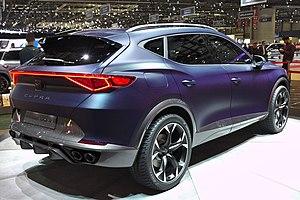
Cupra est un constructeur automobile espagnol, fondé le 22 février 2018. Cupra était auparavant la division sportive du constructeur automobile Seat.
L'édition 2019 du salon international de l'automobile de Genève est un salon automobile annuel qui se tient du 7 au 17 mars 2019 à Genève. Il s'agit de la 89ᵉ édition internationale de ce salon organisé pour la première fois en 1905.